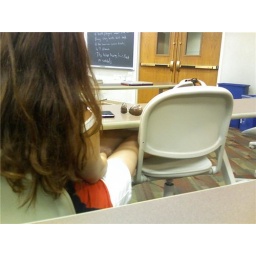
This person is resting her feet on the chair in front of her. She is using the chair next to her to her advantage.